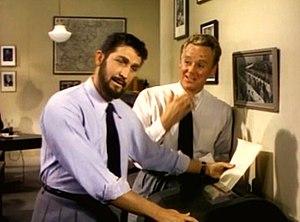
Peter Leeds est un acteur américain, né le 30 mai 1917 à Bayonne, mort le 12 novembre 1996 à Los Angeles.